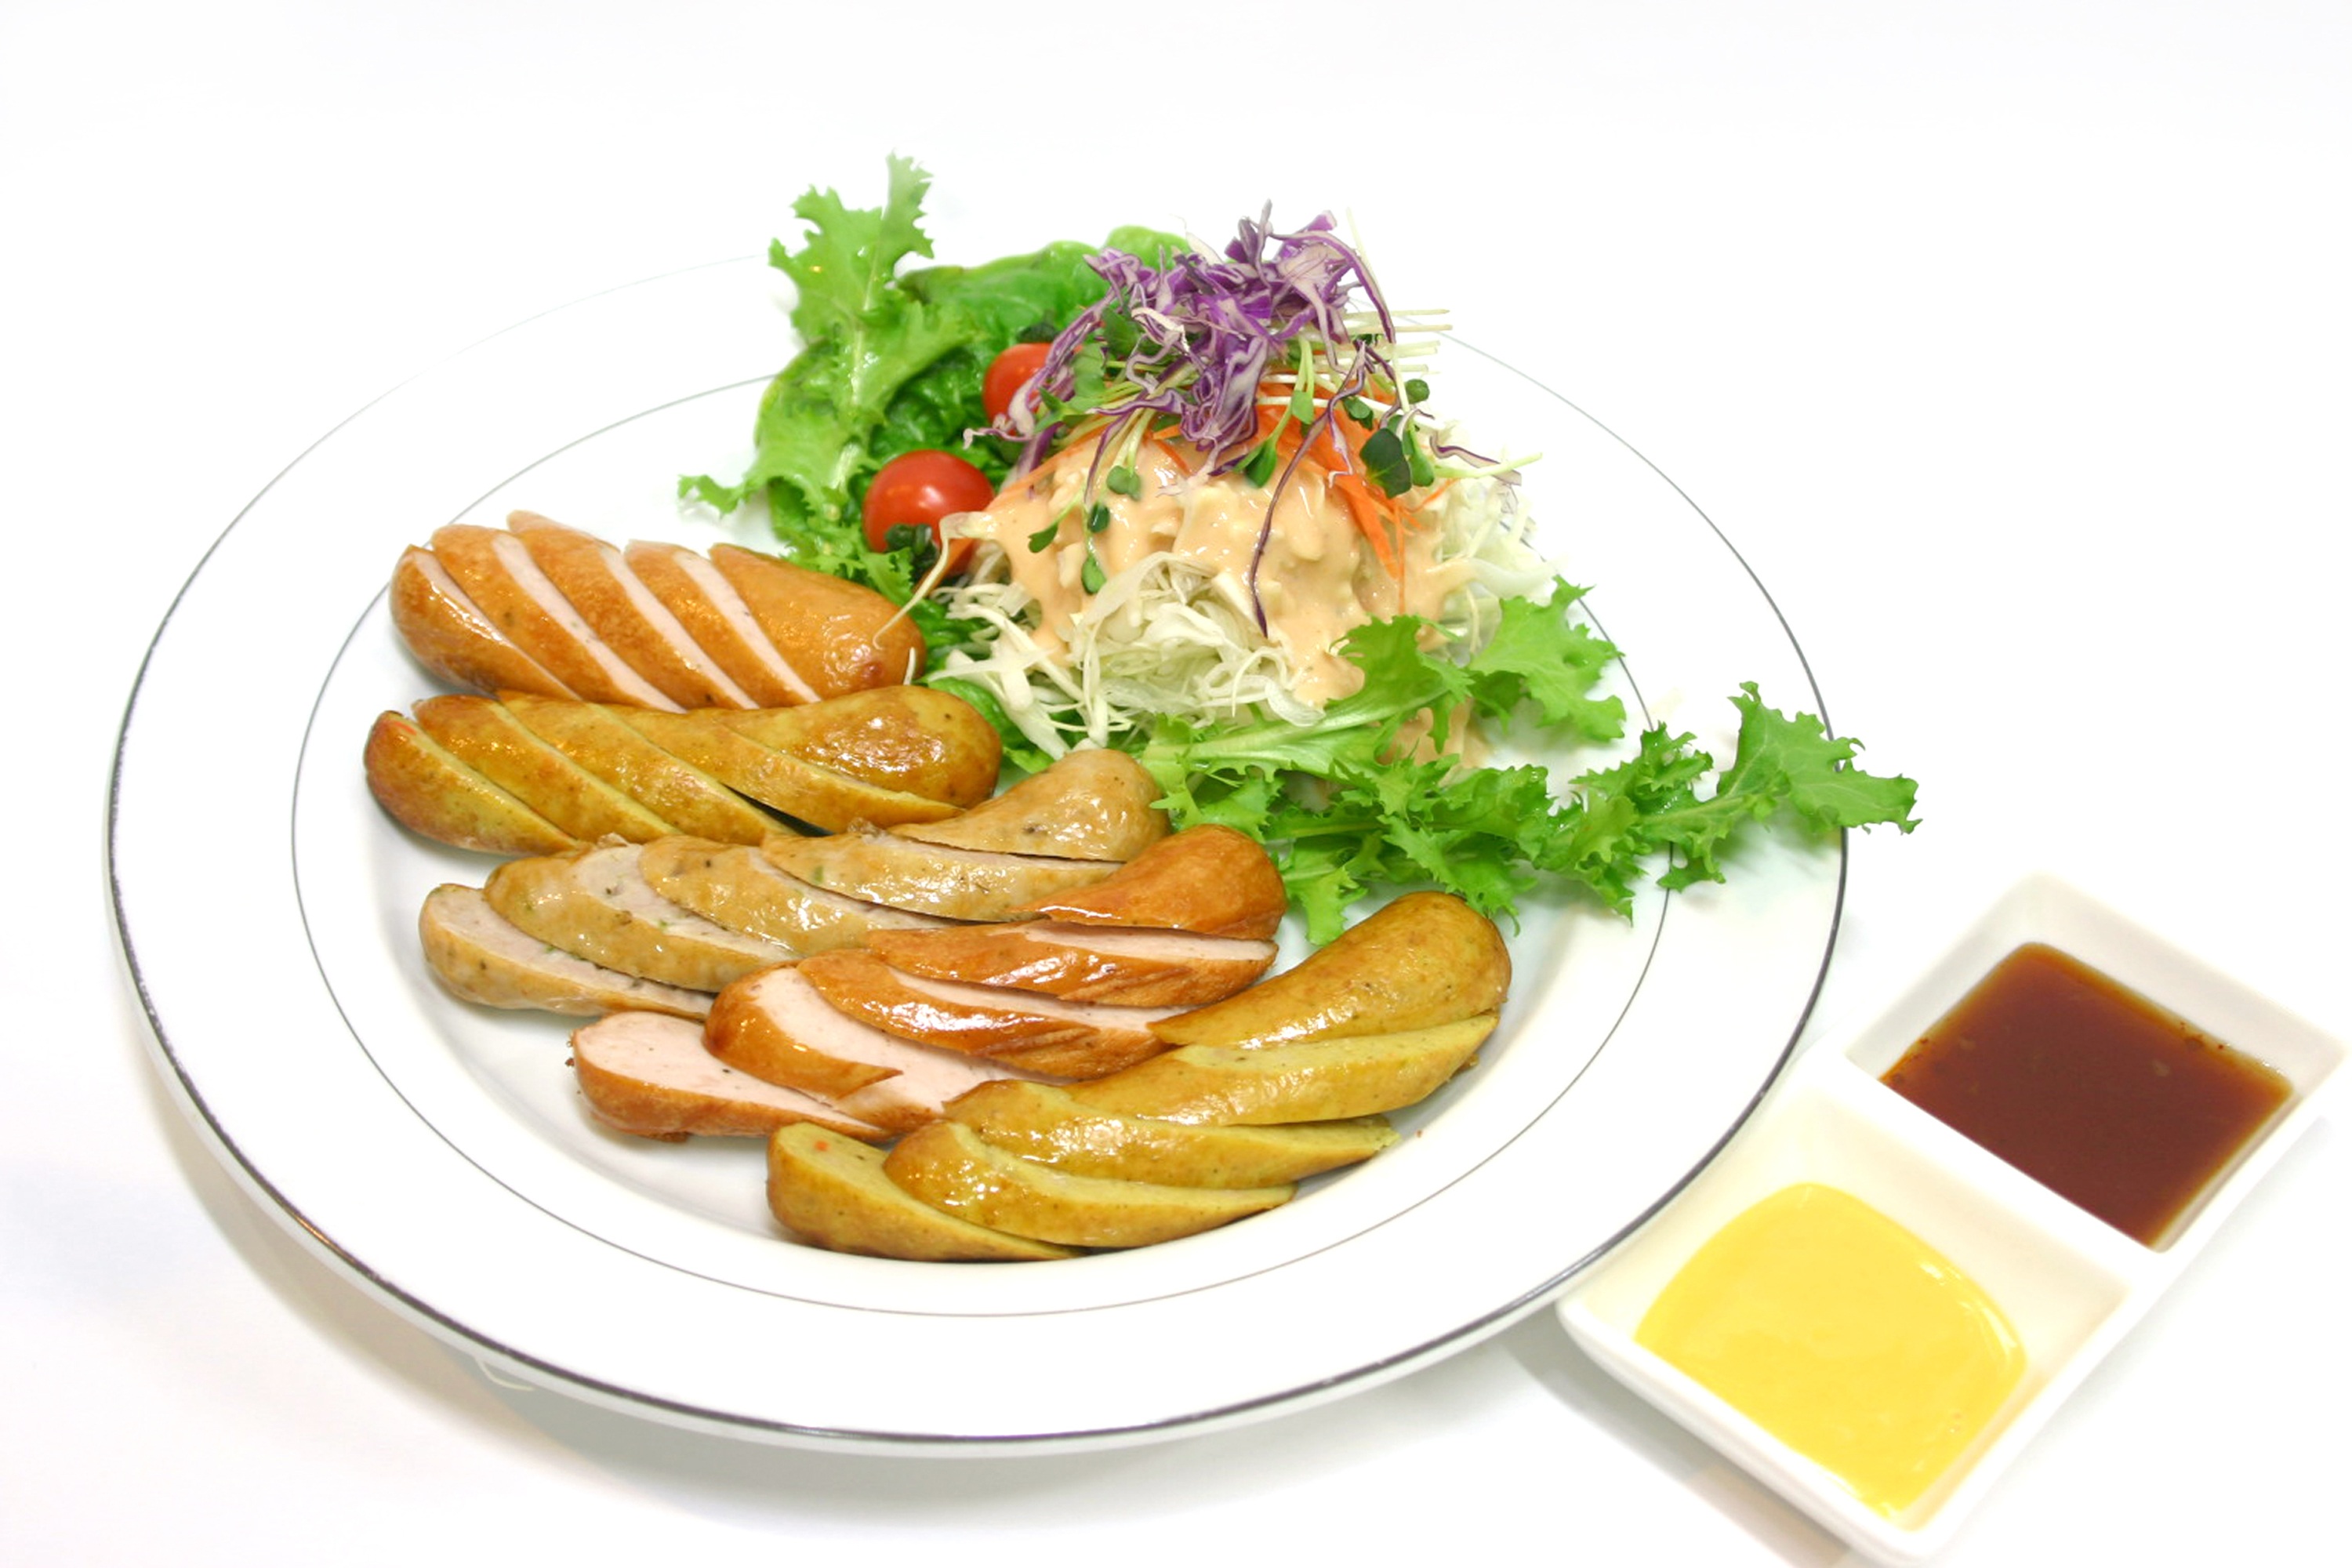
dish, meal, food, cooking, fish, breakfast, fast food, meat, cuisine, sausage, asian food, garnish, snacks, ham